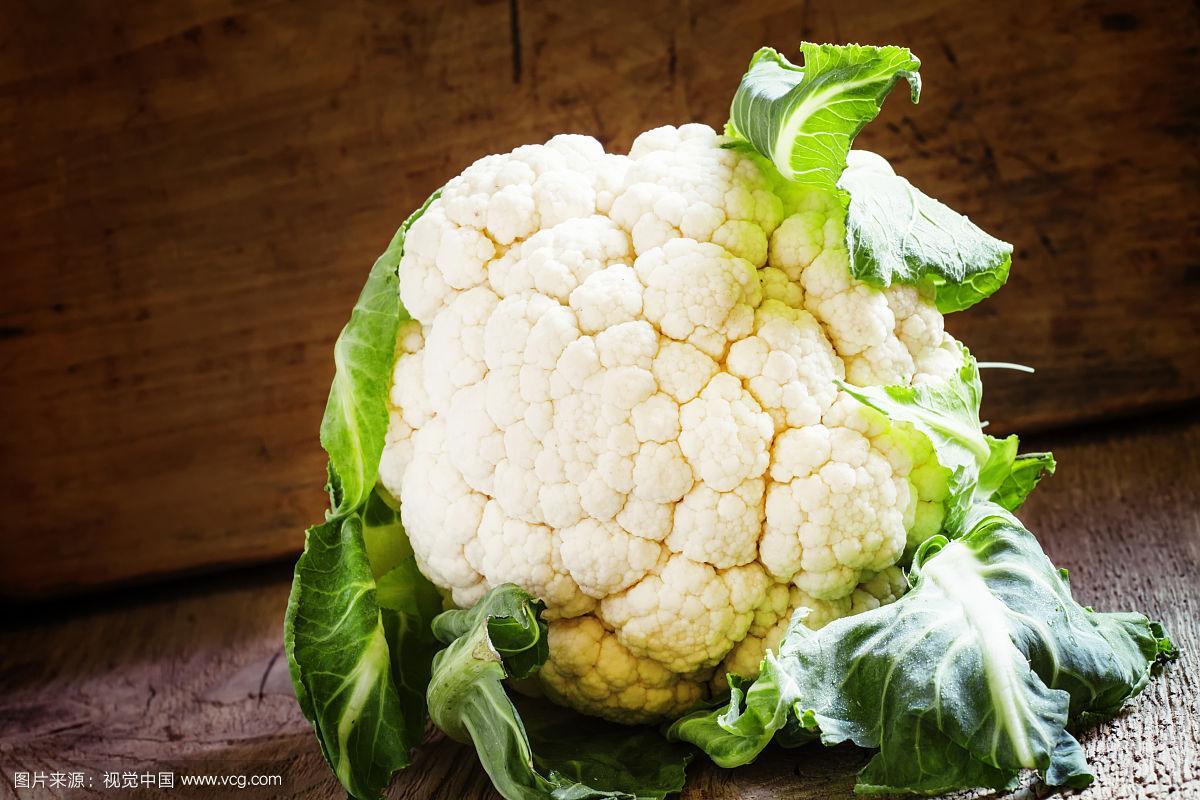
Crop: unknown
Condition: cauliflower